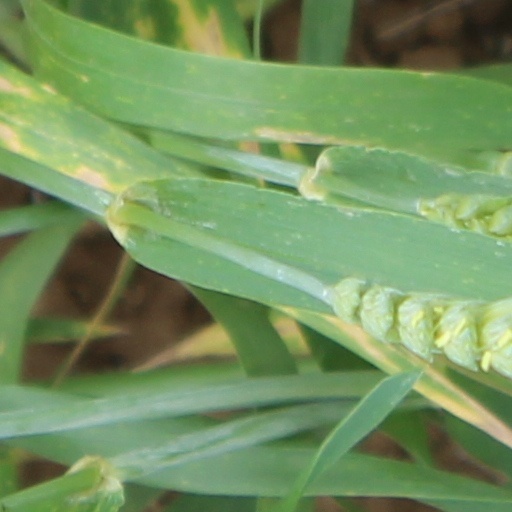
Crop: wheat